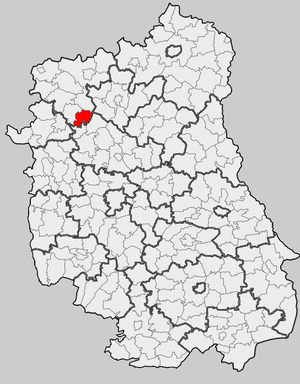
Serokomla est une gmina rurale du powiat de Łuków, dans la Voïvodie de Lublin, dans l'est de la Pologne.